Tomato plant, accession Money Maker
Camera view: vertical (180 deg); turntable rotation: 150 degrees
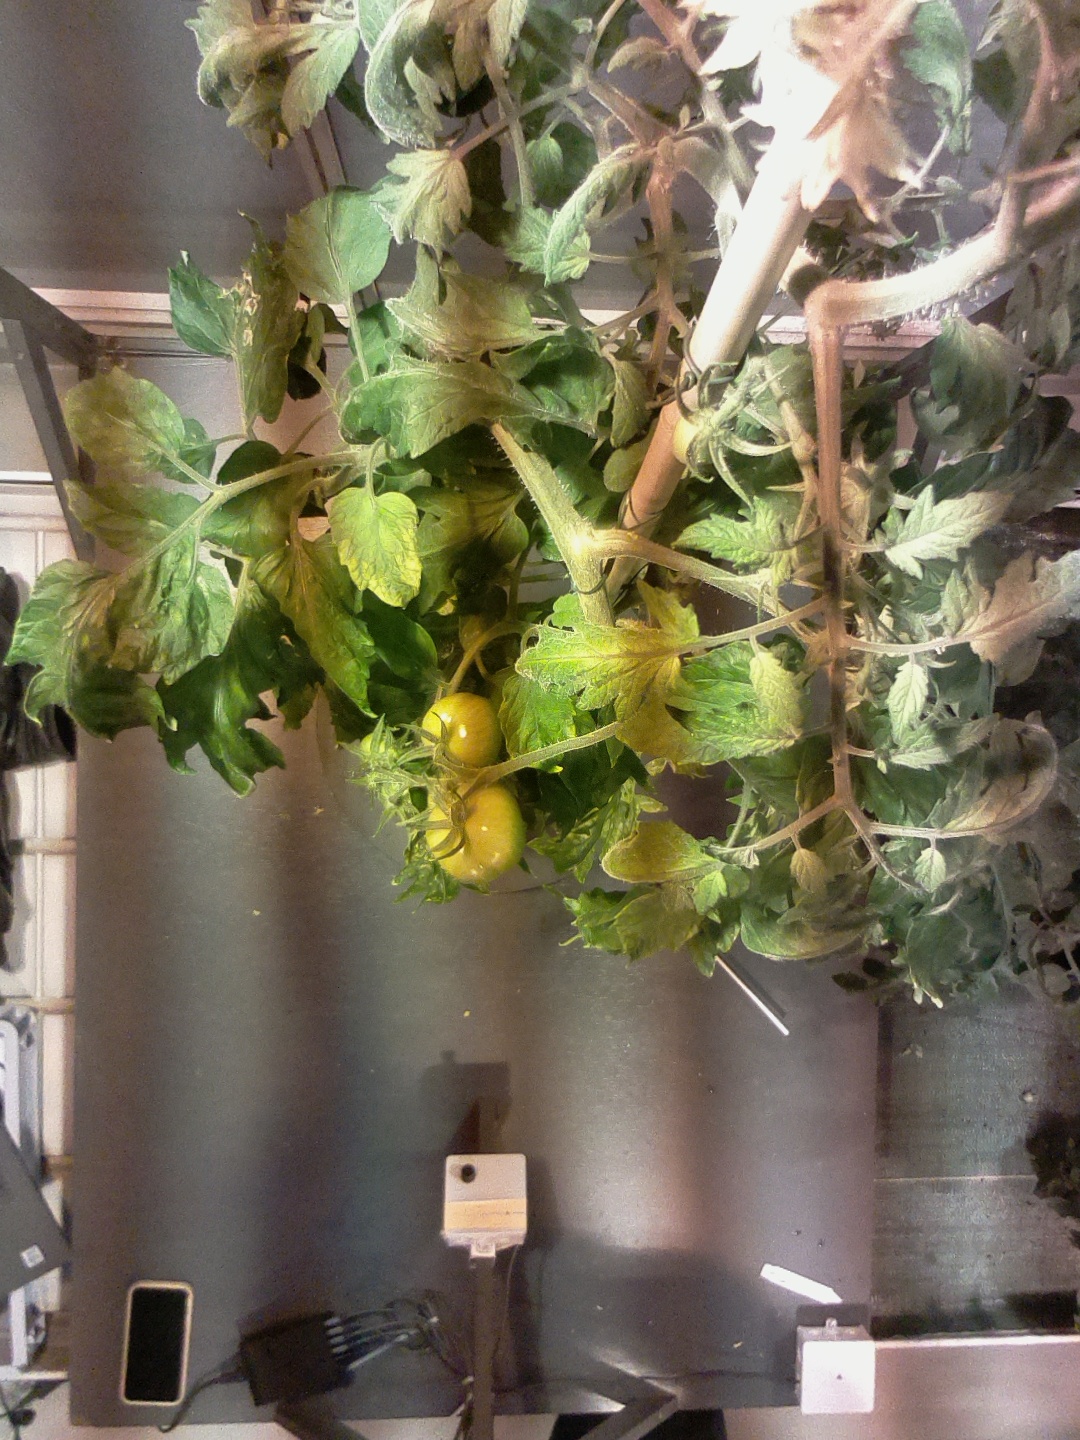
BBCH growth stage 75: 50%-60% of final fruit size